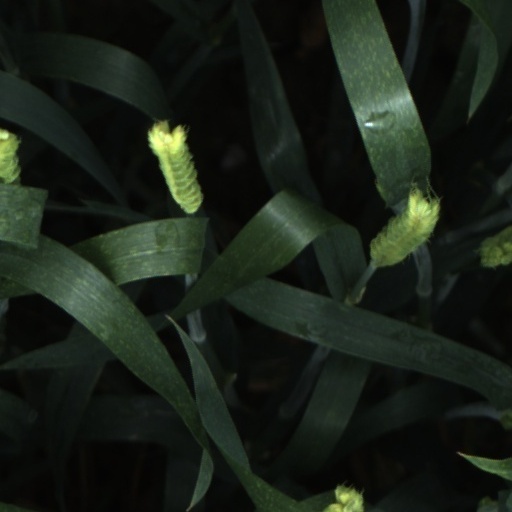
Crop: wheat